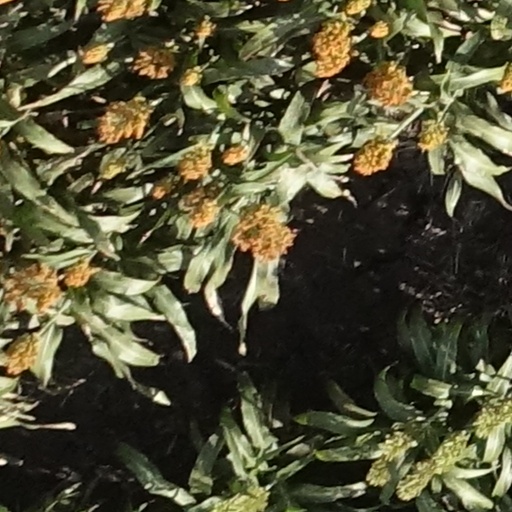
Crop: sorghum